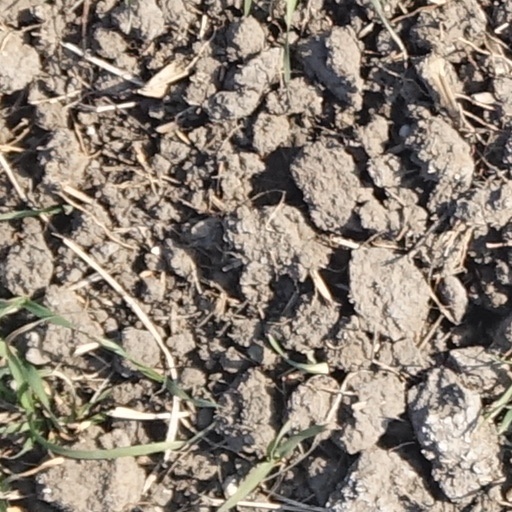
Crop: wheat